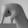
ASL letter: Q